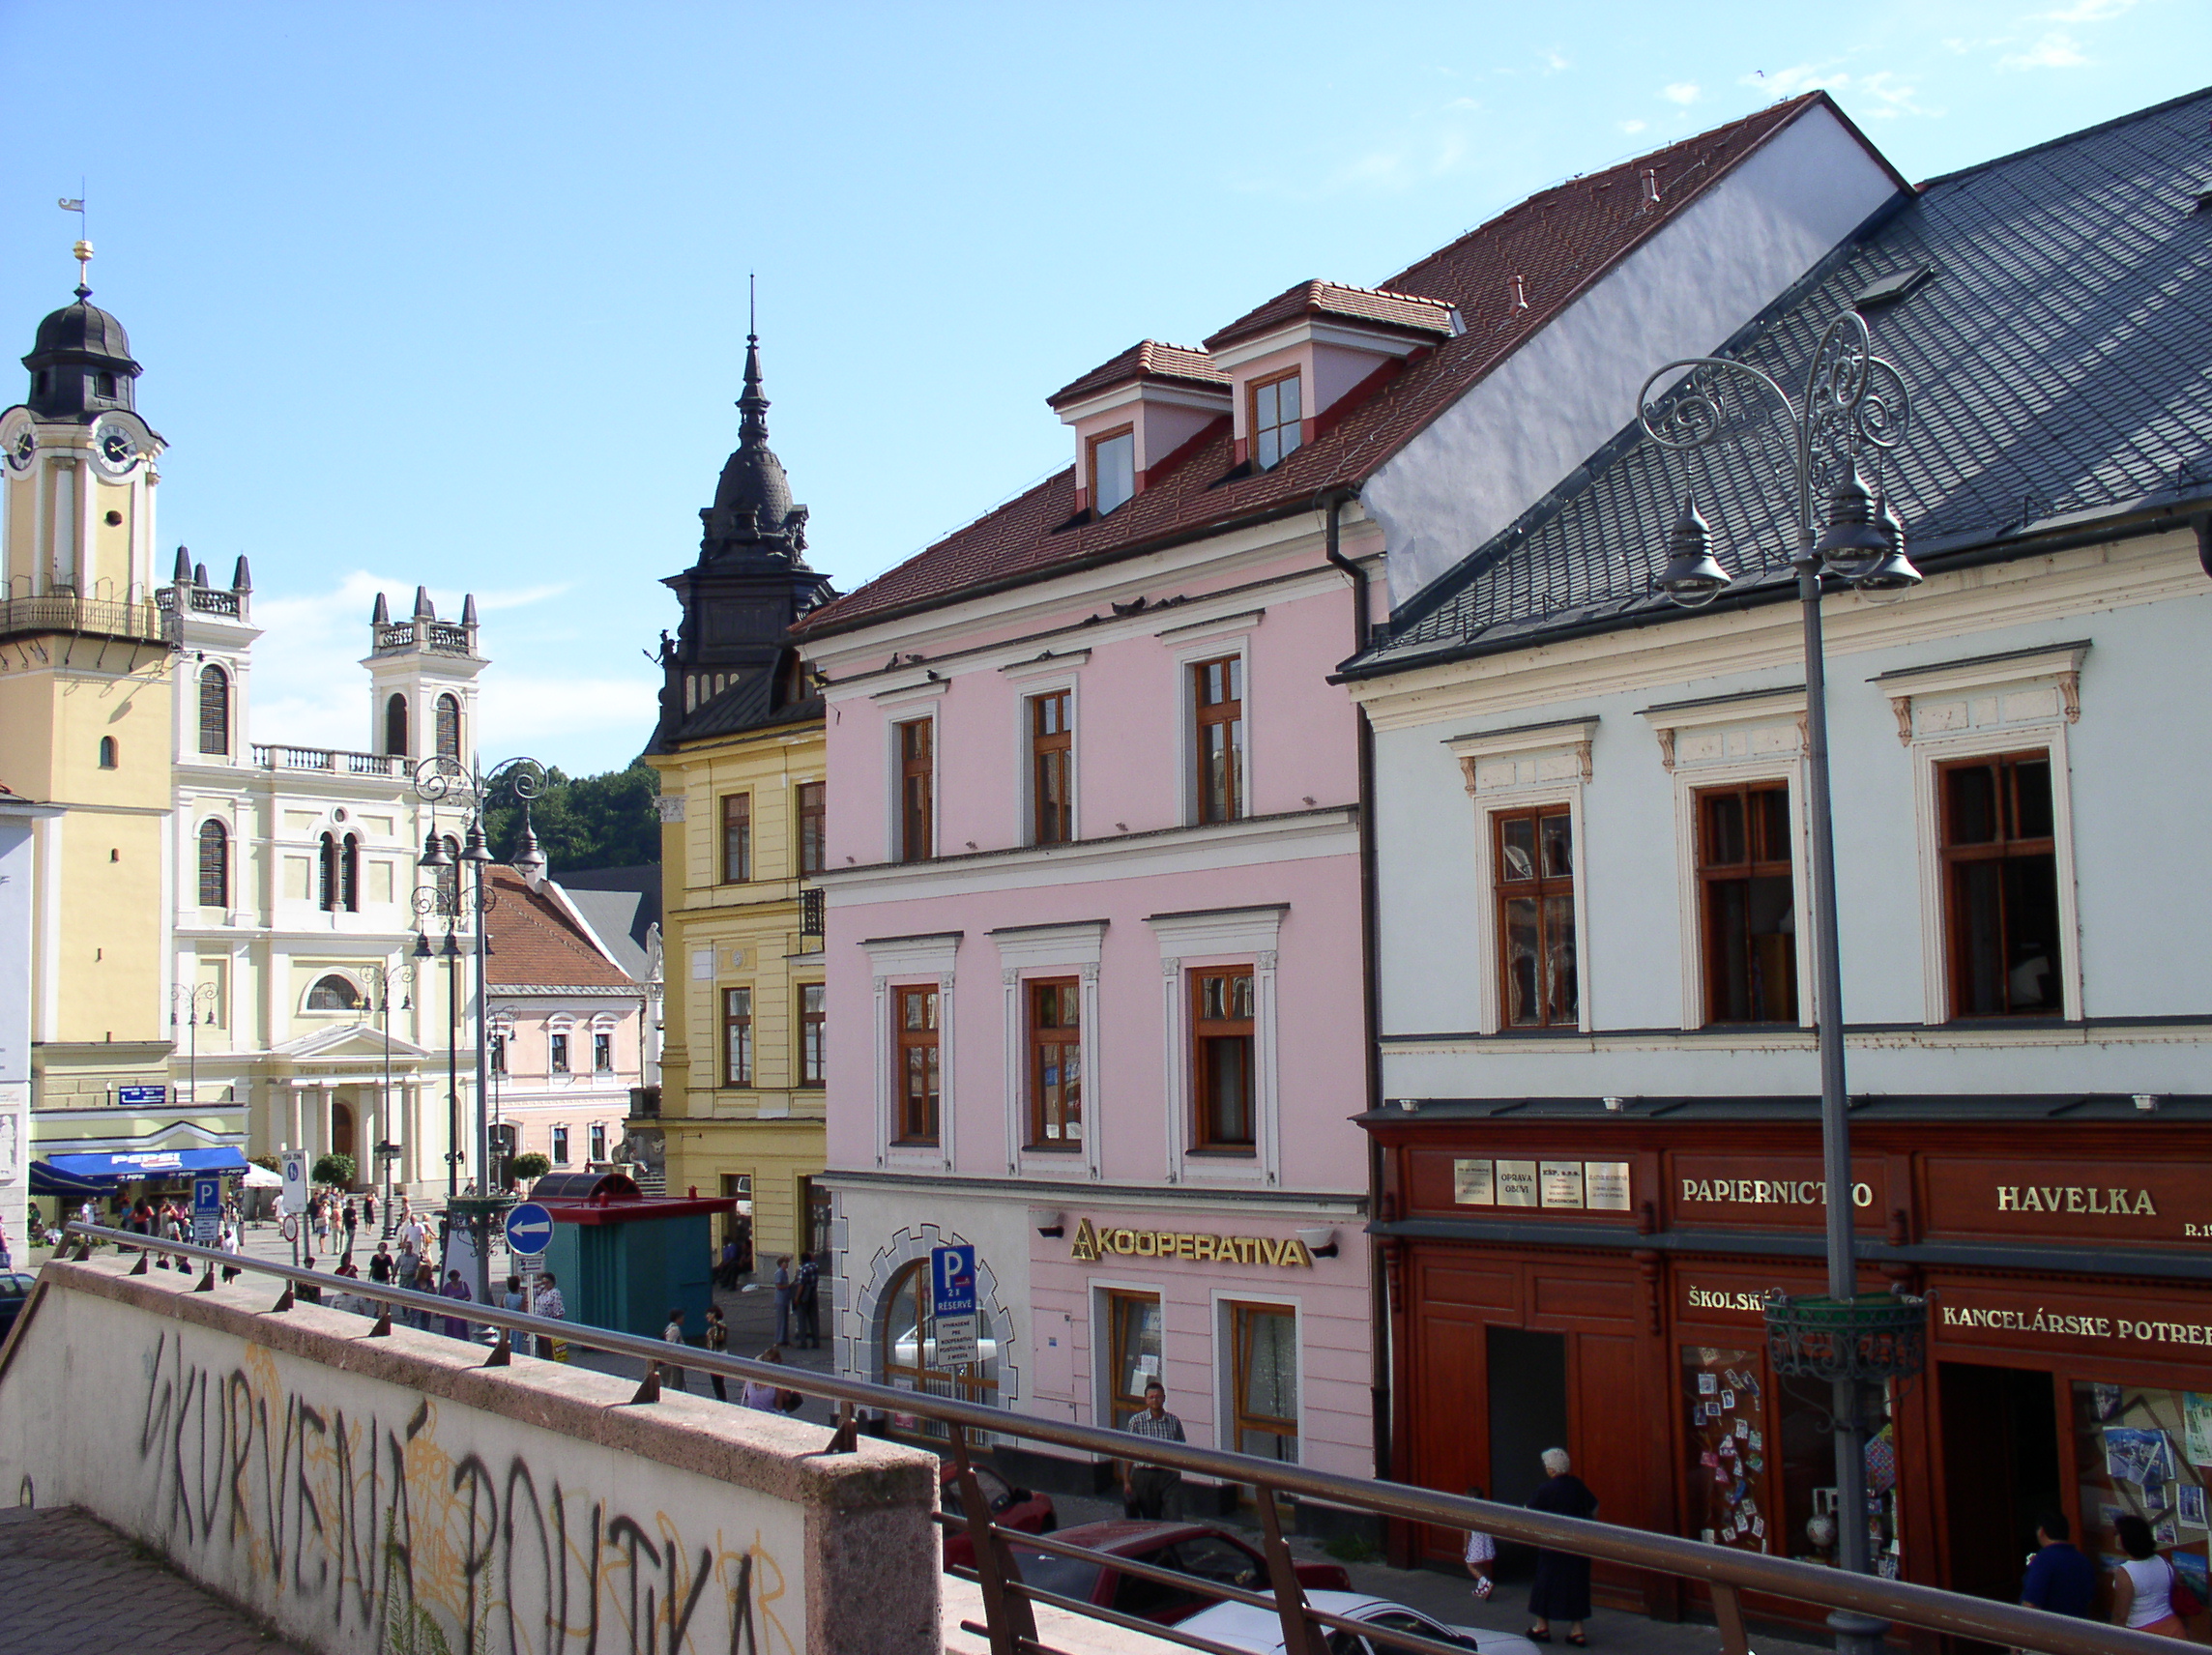
banska bystrica, slovakia, building, town, architecture, human settlement, city, neighbourhood, facade, medieval architecture, plaza, house, roof, tourism, street